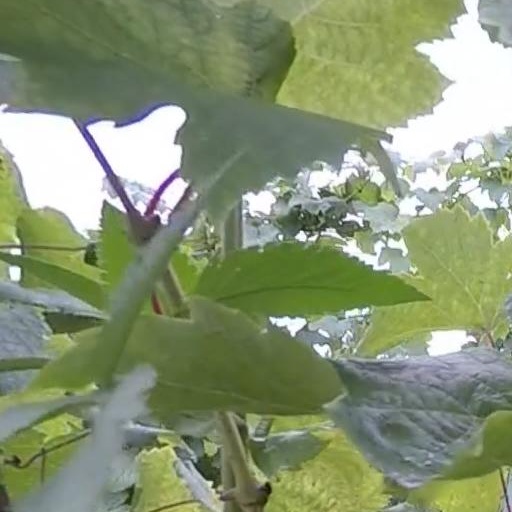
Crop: grape